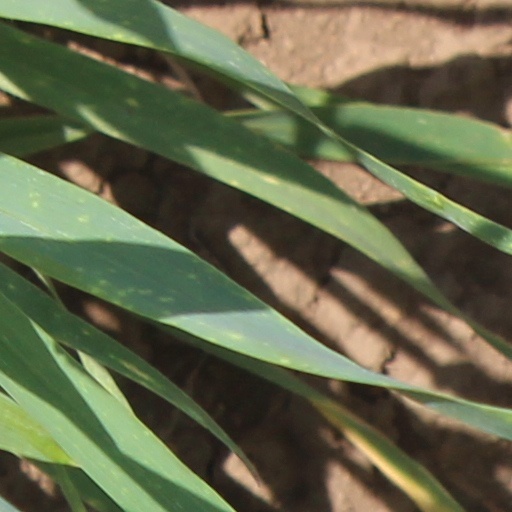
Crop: wheat